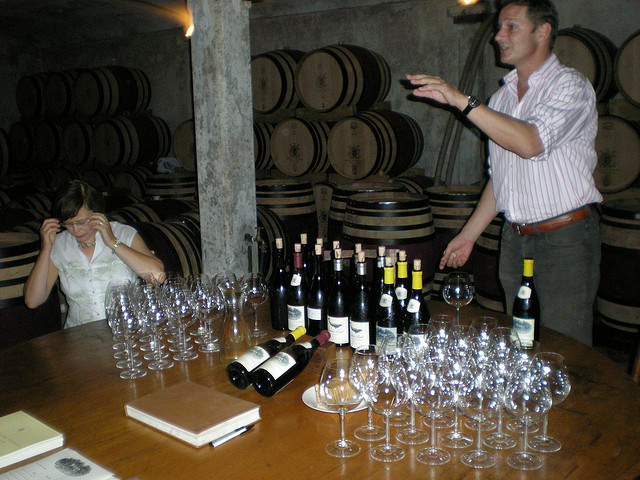
user: Given an image and a question. Answer the question in a short answer. Question: What type of function is this man at? Short Answer:
assistant: wine taste